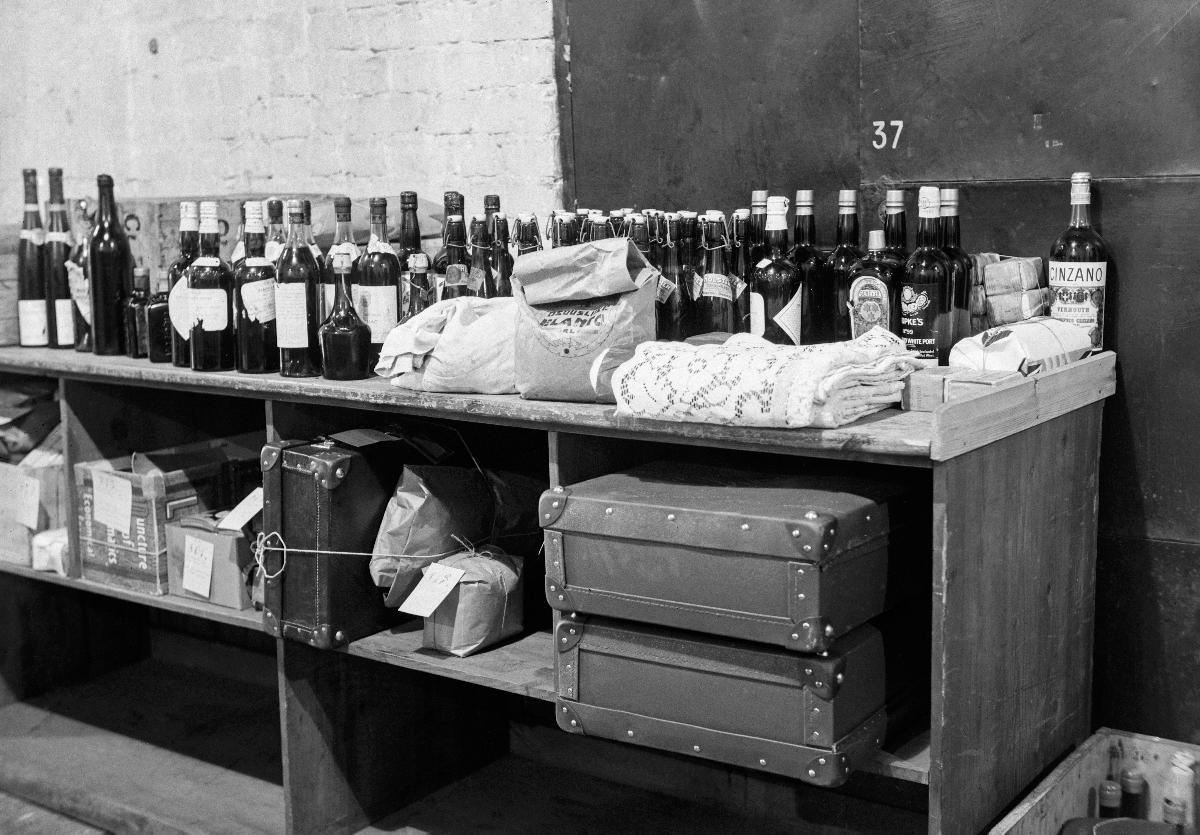
Takavarikoitua alkoholia
Beslagtagen alkohol; Confiscated alcohol
sisällön kuvaus: Takavarikoitua alkoholia tullin hyllyillä Helsingissä 17.12.1931. content description: Confiscated alcohol on the shelves of the Customs in Helsinki 17.12.1931. innehållsbeskrivning: Beslagtagen alkohol på tullens hyllor i Helsingfors 17.12.1931.
Kuvaaja: Sundström, Hugo, kuvaaja
Vuosi: 1931
Paikka: Suomi, Uusimaa, Helsinki
Aiheet: alkoholi (päihteet); kieltolait; salakuljetus; pullot; kiellot; takavarikko; HBL; alcohol (beverage); prohibition acts; smuggling; bottles; alcohol; spirits; laws; prohibition laws; politics; crime; confiscation; alkohol (rusmedel); förbudslagar; flaskor; politik; alkohol; sprit; spritsmugglingen; förbudslagen; brott; lagar; förbud; beslag (juridik)